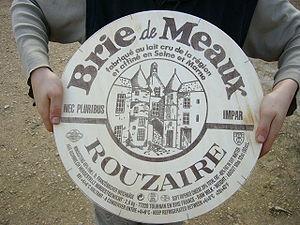
Le brie de Meaux est un fromage au lait cru dont l'appellation d'origine est préservée commercialement via une AOC depuis 1980. Son aire de production s'étend des plaines briardes jusqu'à la Meuse. Son appellation vient de la région de la Brie et de la commune de Meaux en France.